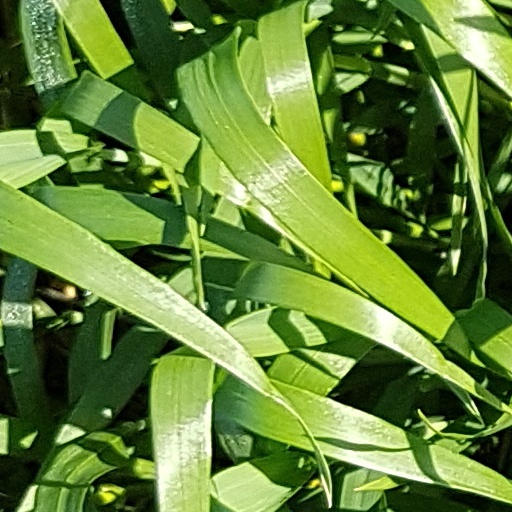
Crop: wheat